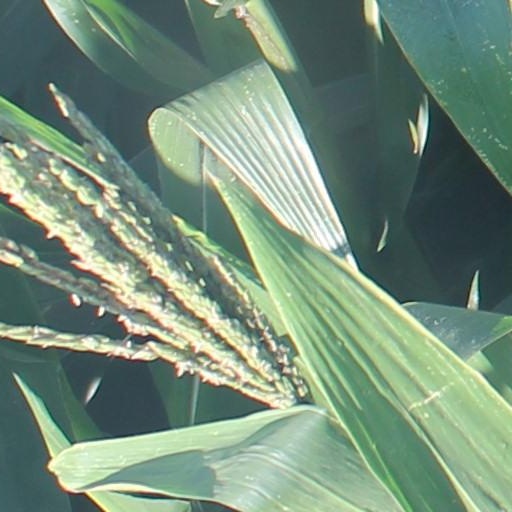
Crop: maize; corn